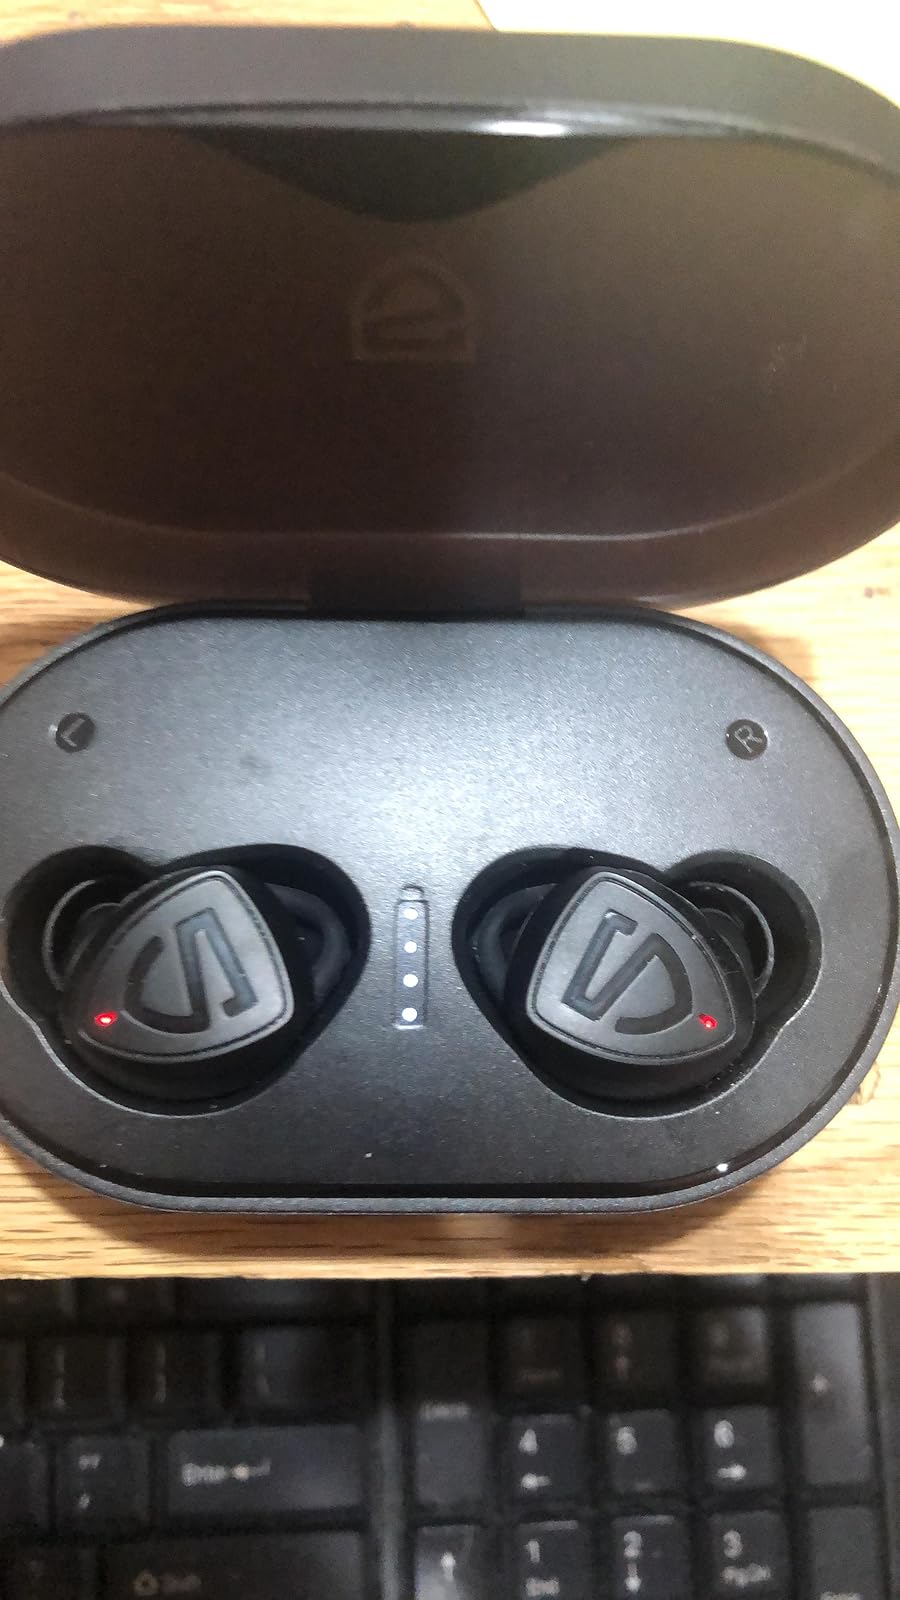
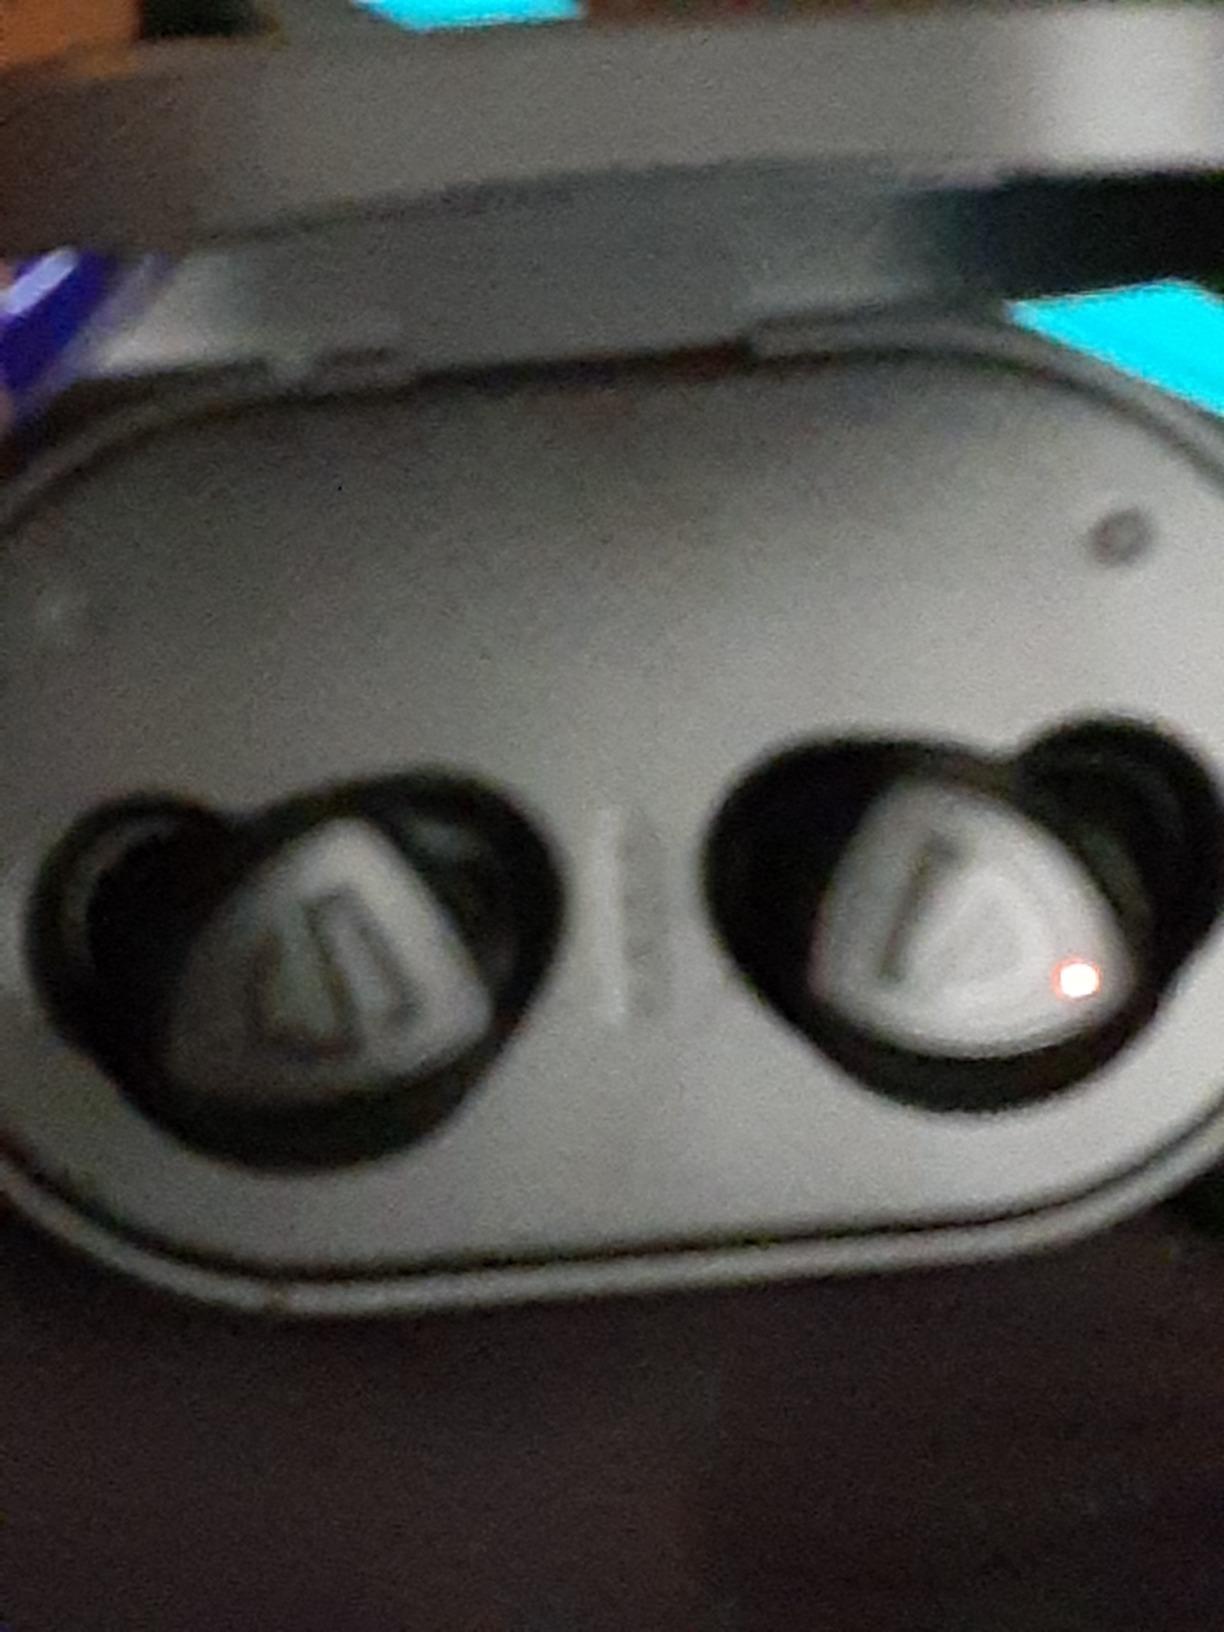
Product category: earbuds
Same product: yes